List of Peep Show episodes

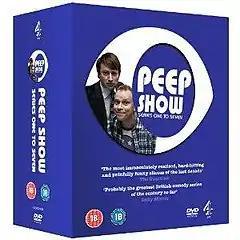
The "Peep Show Series One to Seven" DVD box set. This contains the first 42 episodes, comprising the first seven series of the eventual nine broadcast.

"Peep Show" is a British television sitcom starring David Mitchell and Robert Webb. It was broadcast on Channel 4 in the United Kingdom. Written by Jesse Armstrong and Sam Bain, the series explores the lives of Mark Corrigan (Mitchell) and Jeremy "Jez" Usbourne (Webb). It is filmed almost entirely from the physical points-of-view of the characters, and viewers can hear the interior monologues of Mark and Jez.